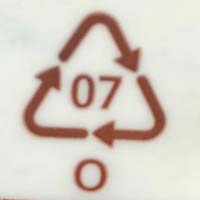
Plastic recycling code class: 7_other_resins